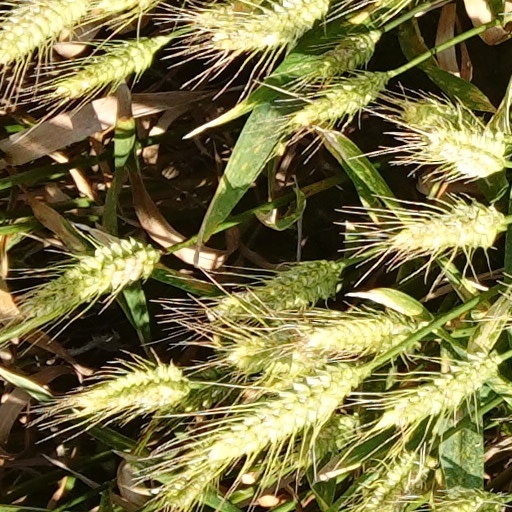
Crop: wheat